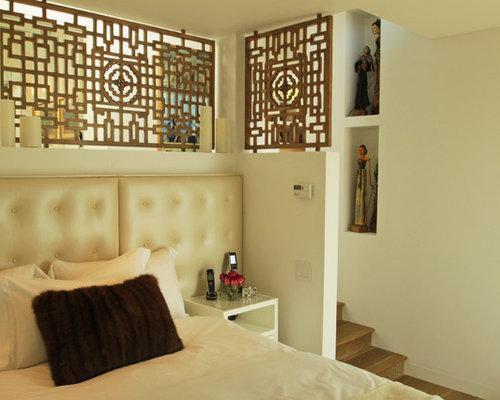
example of an eclectic bedroom design with beige walls